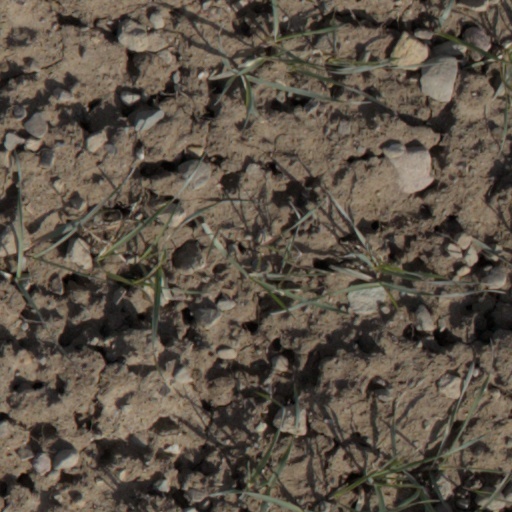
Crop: wheat